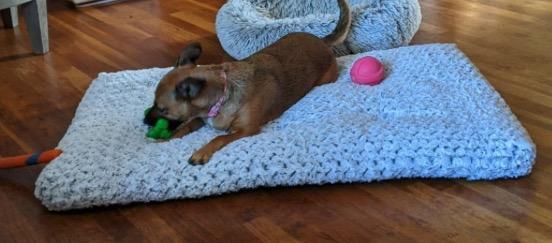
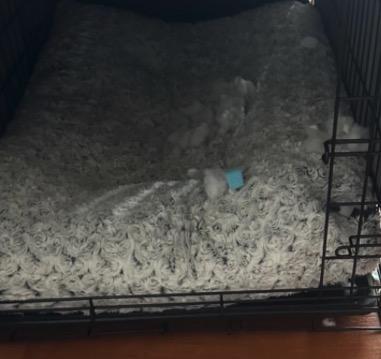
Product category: misc
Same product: yes